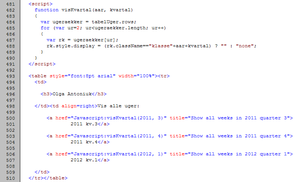
Programmering
Lidt JavaScript-kode i en HTML-fil. Javascript er fortolket kode.
Javascript i en HTML-fil
Programmering går ud på at udvikle computerprogrammer til elektronisk databehandling på en computer ved hjælp af et programmeringssprog. Formålet med et program er overordnet at modtage nogle input-data, udføre en opgave på disse og som resultat tilbagelevere nogle output-data.